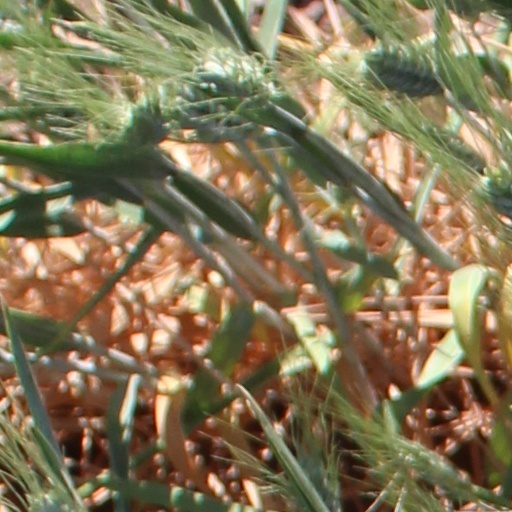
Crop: wheat